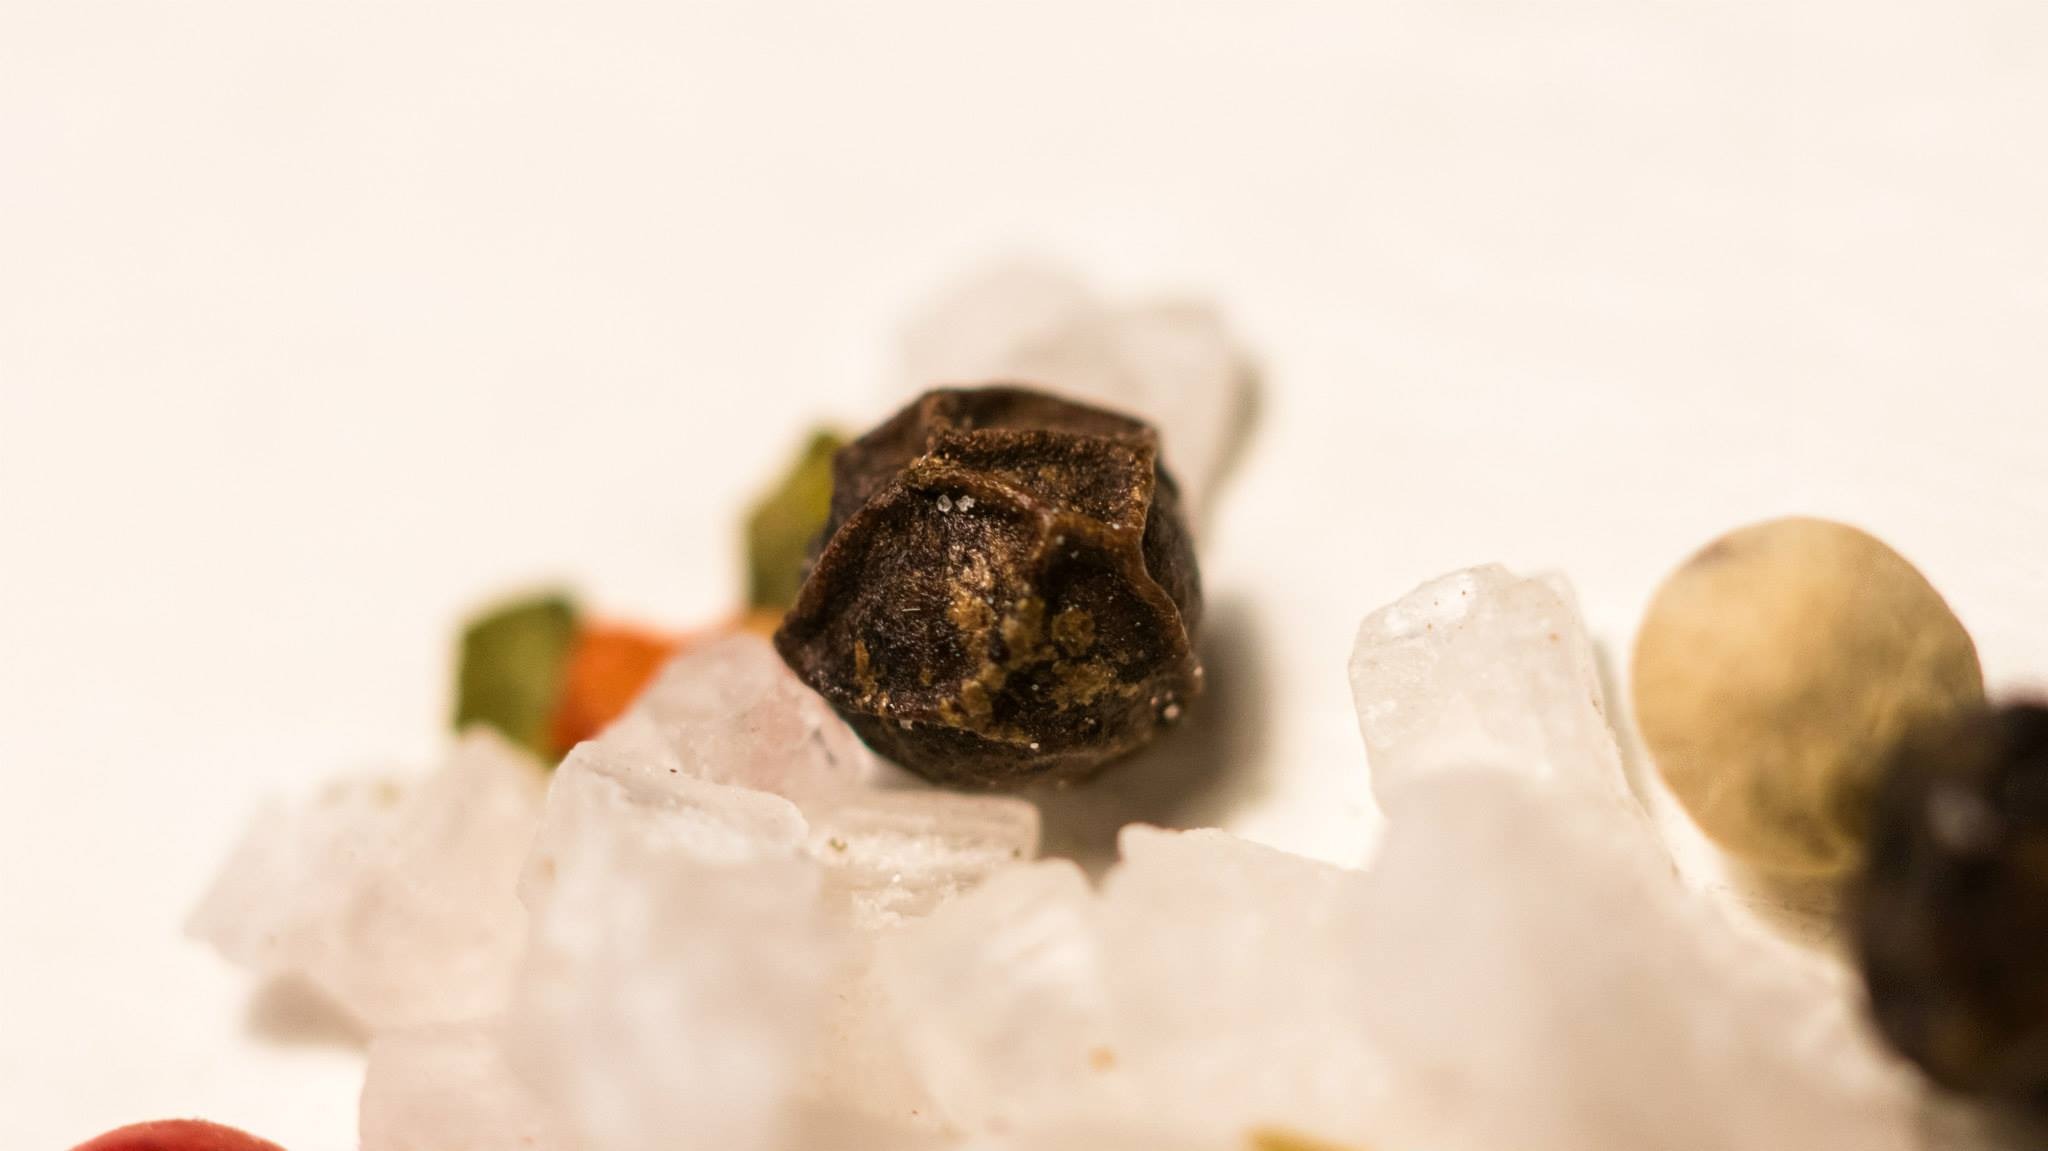
flower, food, pepper, produce, macro, salt, mushroom, cuisine, close up, spices, herbs, sweetness, mineral, macro photography, flavor, edible mushroom